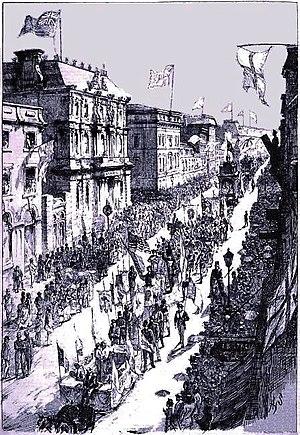
La Fête nationale du Québec, encore communément appelée la Saint-Jean-Baptiste ou Saint-Jean, est la fête nationale des Québécois. En vertu de la Loi sur la fête nationale, le 24 juin est une journée fériée et chômée au Québec.
Cet article traite des événements qui se sont produits durant l'année 1874 au Québec.